Bryan Callaghan Jr.

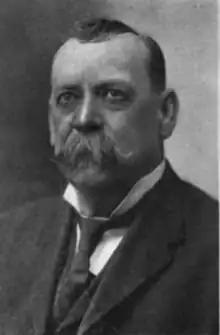

Bryan V. Callaghan Jr. (April 1, 1852 – July 8, 1912) was a nine-term mayor of San Antonio, Texas. He was the son of former San Antonio mayor Bryan Callaghan Sr. and the father of future mayor Alfred Callaghan. He served from 1879 on as a city alderman, city recorder, mayor, and County Judge.